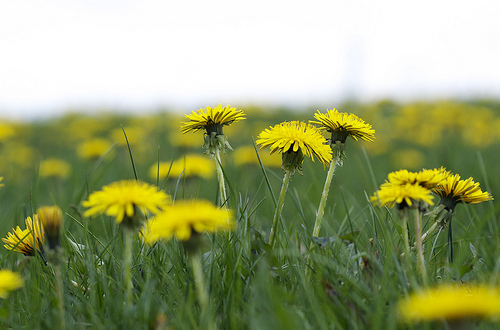
Flower: dandelion